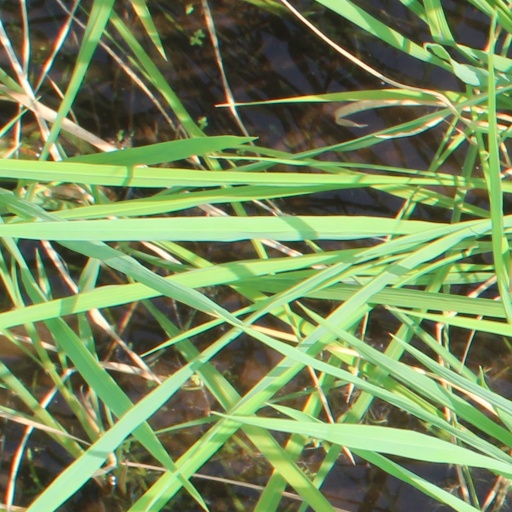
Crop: rice